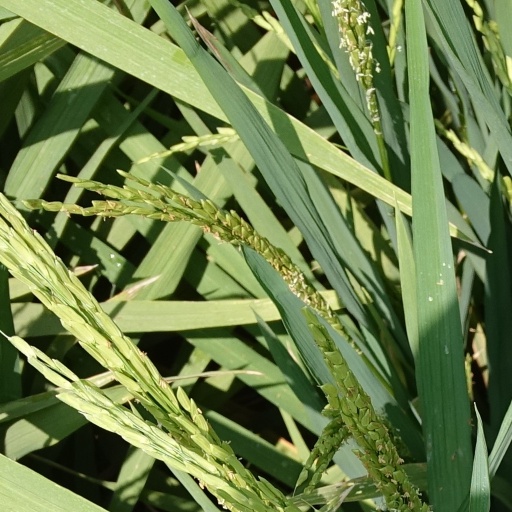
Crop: rice